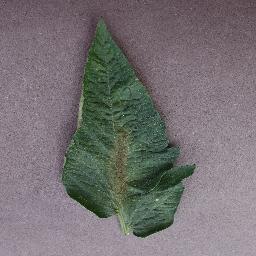
Label: Tomato___Spider_mites Two-spotted_spider_mite